Veil (album)

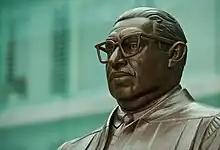
The album was dedicated to Thurgood Marshall who died during recording.

"Veil" sees a change in direction for the band, showing the band "expand the margins of their sound" with a "far more experimental" approach than the band's previous albums. Michael Petitti of "Tucson Weekly" said the band went in a "sonically more ambitious" direction on "Veil", and described the album as "smoky" and "terse," whilst Punk Auction said the album was "dense" and "droning". According to Julie Taraska, writing in "The Rough Guide to Rock", "Veil" "supplanted R&B rhythms with crunched sonic shards," whilst "Trouser Press" describe the album as containing "wavering density and stylistic peregrinations." They said the album has a lesser focus on songwriting than previous albums and that its sound is close to shoegazing at times. According to Robert Palmer of "Rolling Stone", "Veil" sees the band "deliver the songs as well as the sound. Tunes like "Mood Swing", "Not in This Life", "Trouble Spot" and the sublime "Blind" unfurl sharp, both melodies over stick-in-your-head ensemble riffs. Ron Spitzker's drums spit and snap, and Stenger's basslines provide melodic as well as rhythmic backbone. Guitarists Poss, Anne Husick and Mark Lonergan are also developing a noisier, nastier, but still coherently thematic brand of collective improvisation, showcased in the instrumental rave "Trollbinders Theme". Mayhem and transcendence, sweetness and bite: The thought of what these people might accomplish with a more substantial recording budget is almost frightening.